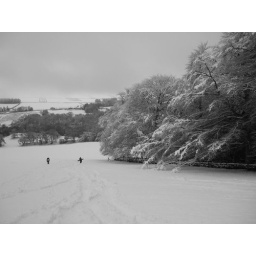
Glenshee ski road was shut so we found a slopey field near Bridge of Cally.